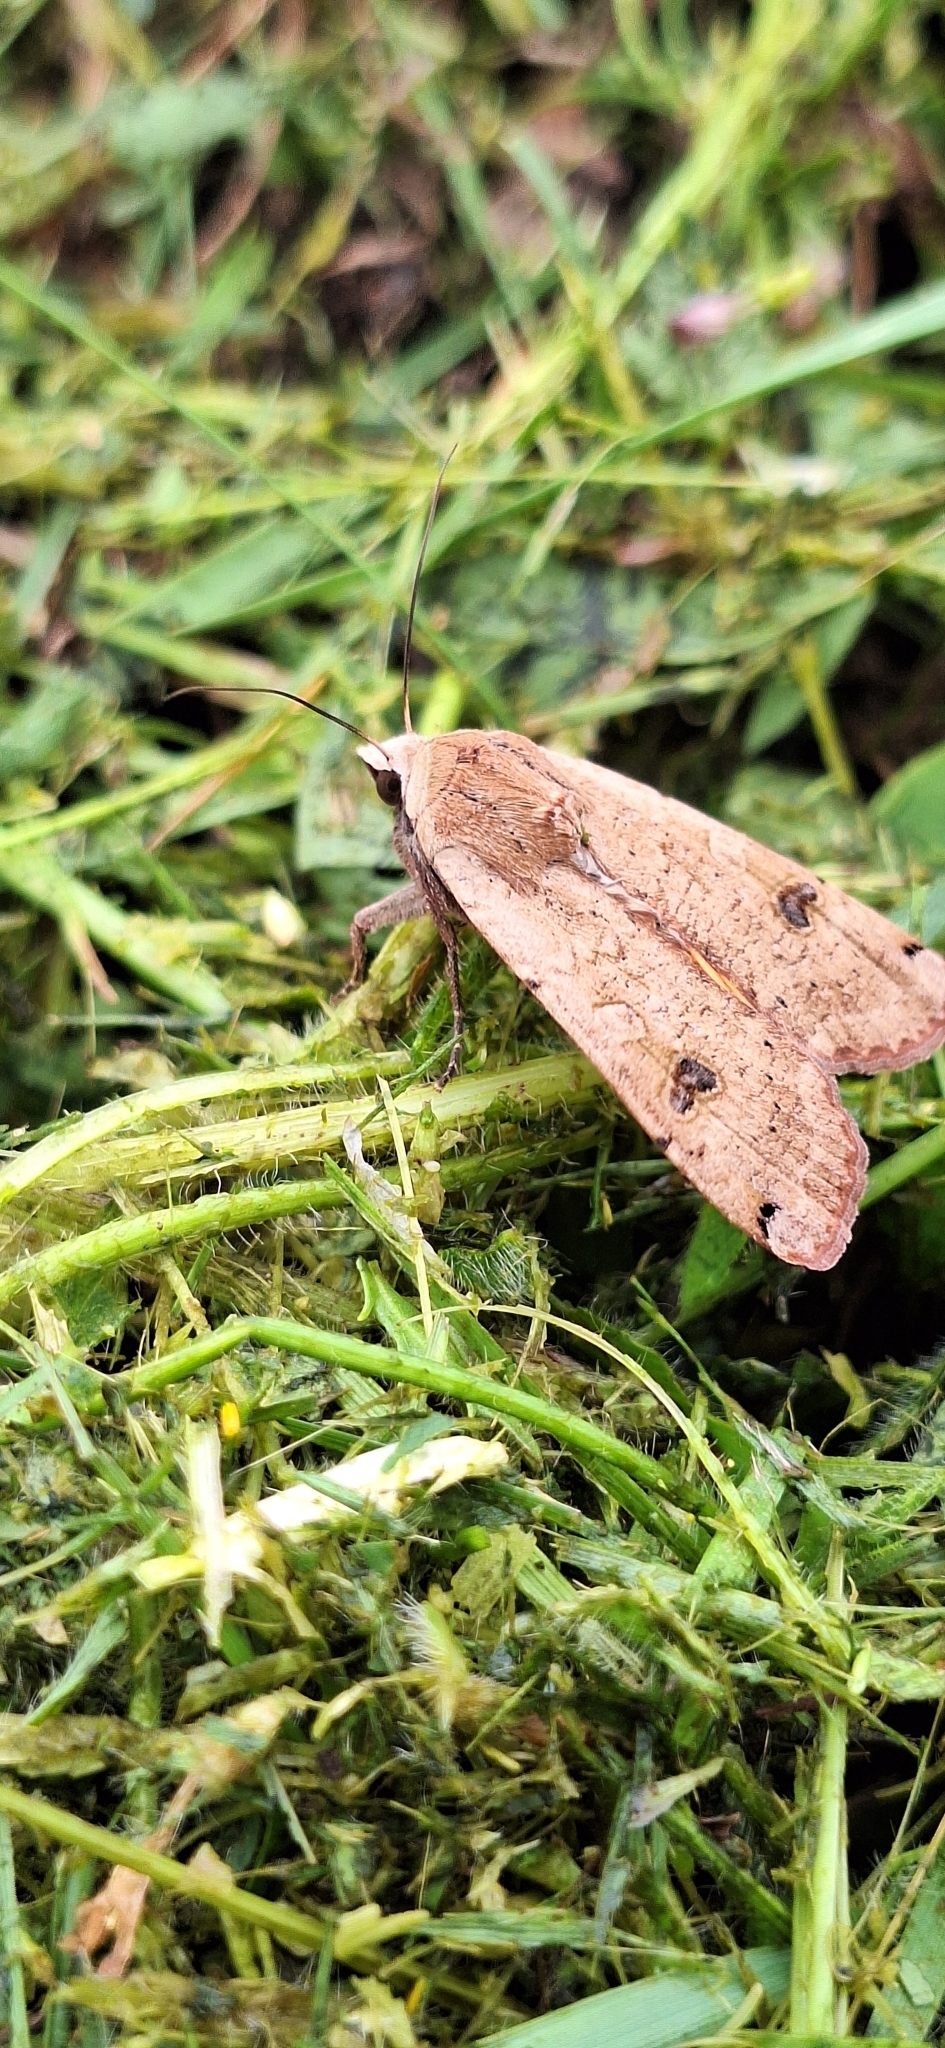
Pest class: cutworms